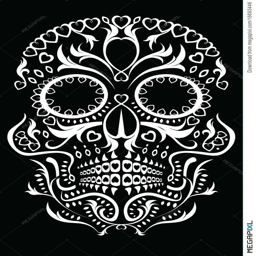
day of the dead skull